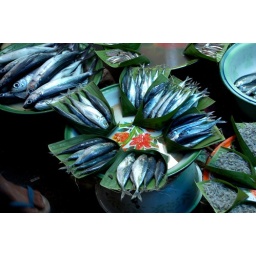
A variety of local fish for sale in a Lombok market. They're presented on banana leaves.